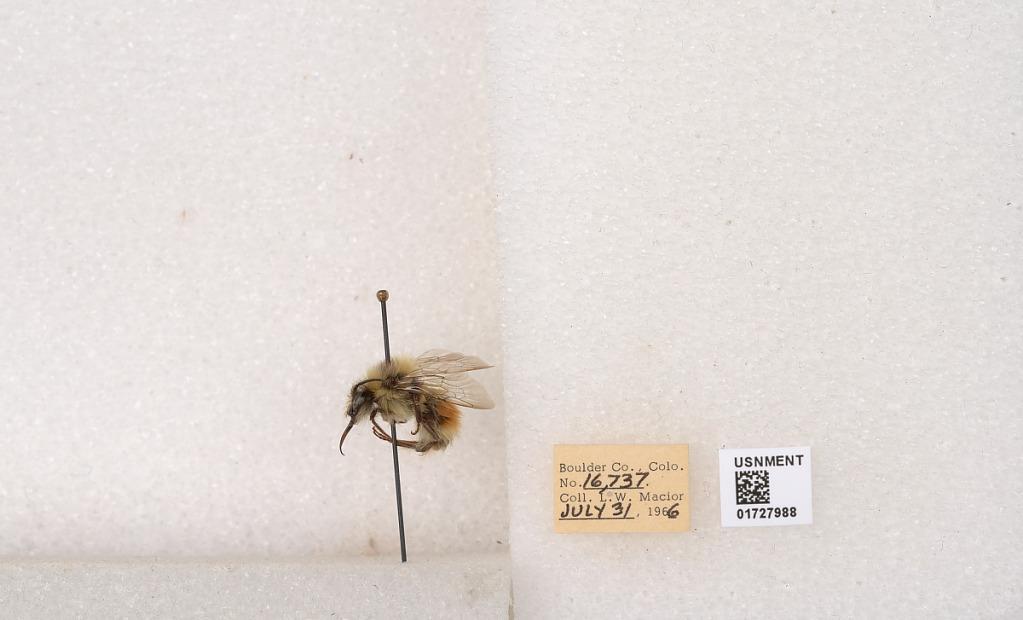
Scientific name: Bombus (Pyrobombus) sylvicola Kirby
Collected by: L. Macior
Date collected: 1966-7-31
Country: United States
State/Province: Colorado
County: Boulder
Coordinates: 40.0925, -105.358